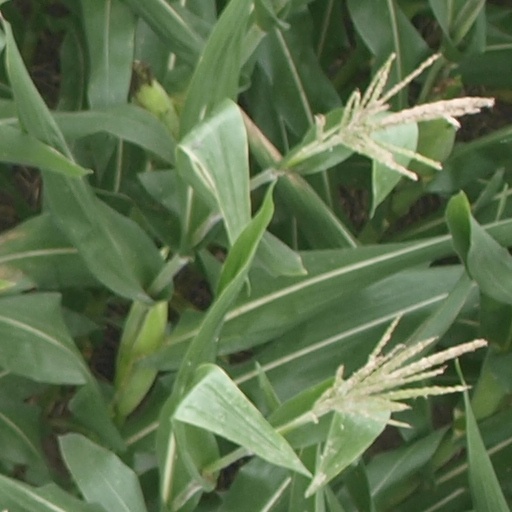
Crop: maize; corn